University of Tokyo Library

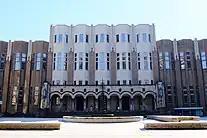
General Library

The General Library officially opened when UTokyo's predecessor institutions were reorganised to form UTokyo, the nation's first university, on 12 April 1877. However, its roots can be traced back to Edo-era libraries, such as the "Bansho Shirabesho". It was relocated to its current location at Hongo in August 1884. Soseki Natsume's novel "Sanshiro" provides a detailed description of the library around this time.